Amedi

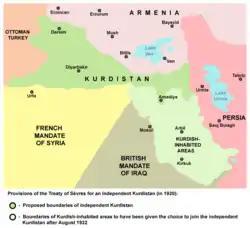
Provisions of the Treaty of Sèvres for an independent Kurdistan (in 1920)

Amedi has a hot-summer Mediterranean climate (Köppen climate classification: "Csa") with hot summers and cool, wet winters. Being the most northerly city in Iraq, it is the mildest major city in the country. Snow falls occasionally in the winter.